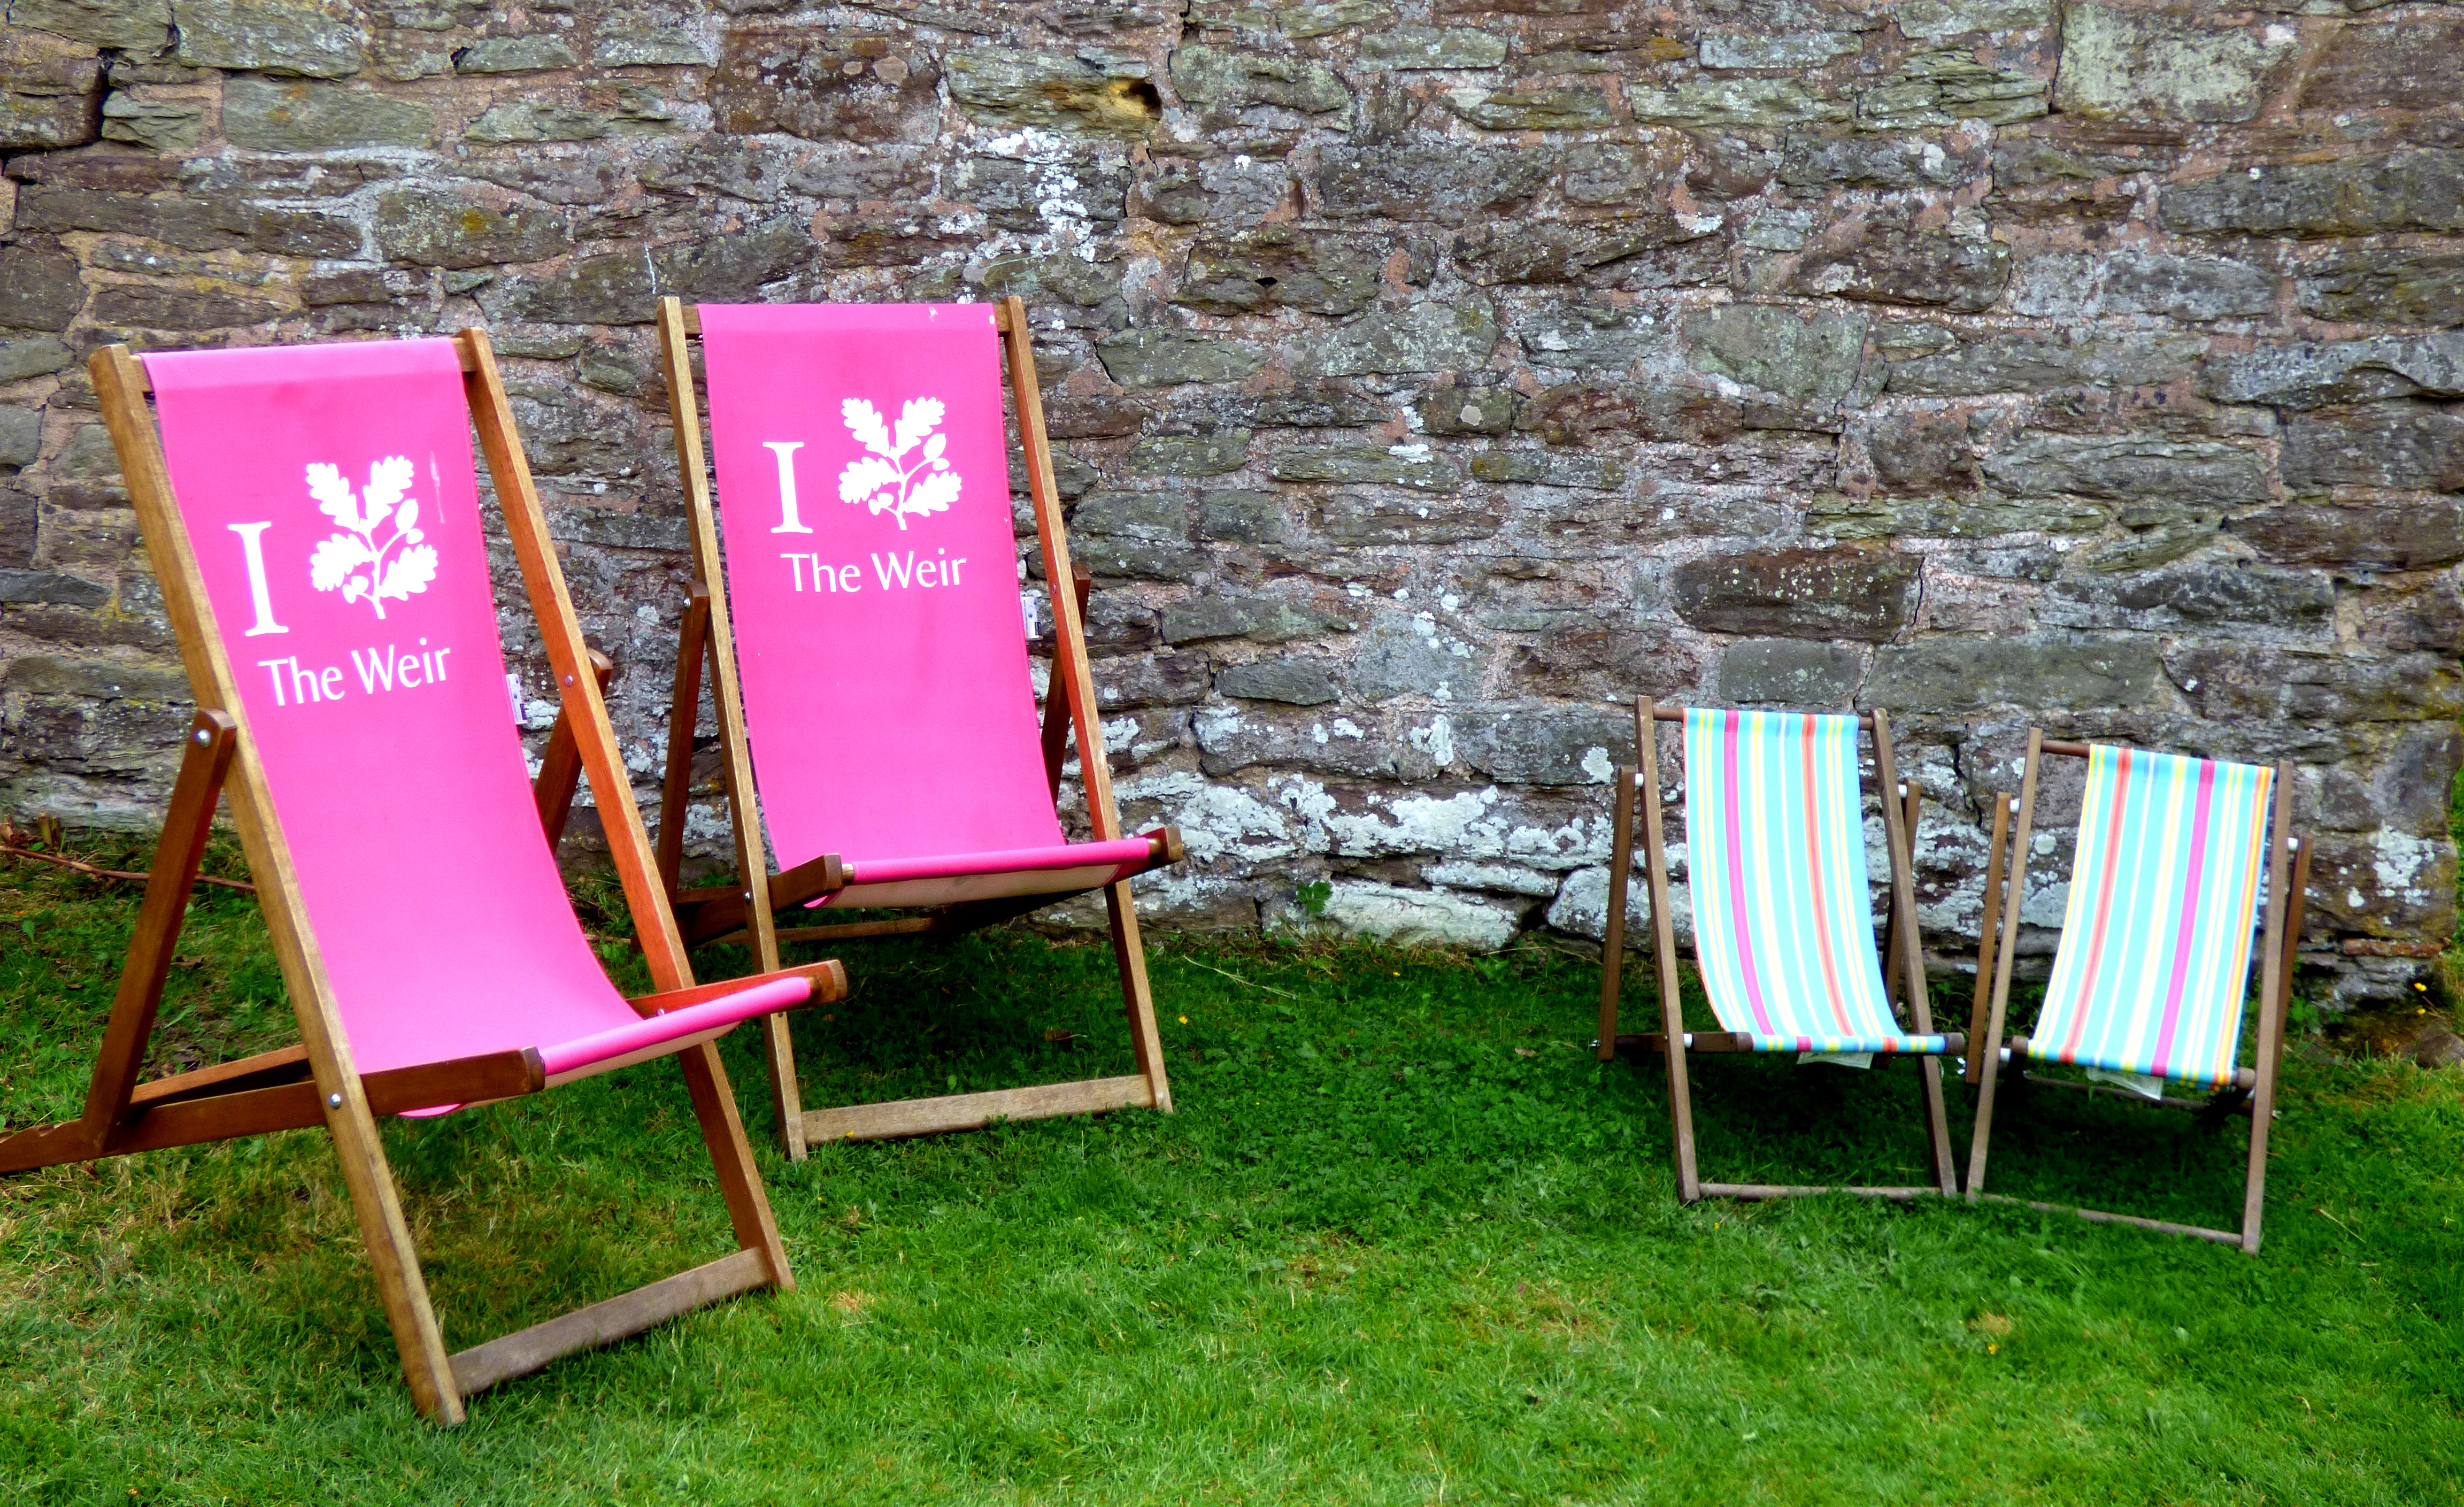
table, tree, grass, plant, chair, furniture